Chinese theology

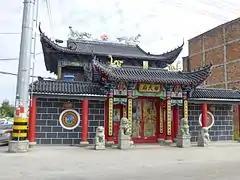
Temple of All-Heaven in Longgang, Cangnan, Wenzhou, Zhejiang

In the , "Different Meanings in the Five Classics"), Xu Shen explains that the designation of Heaven is quintuple: